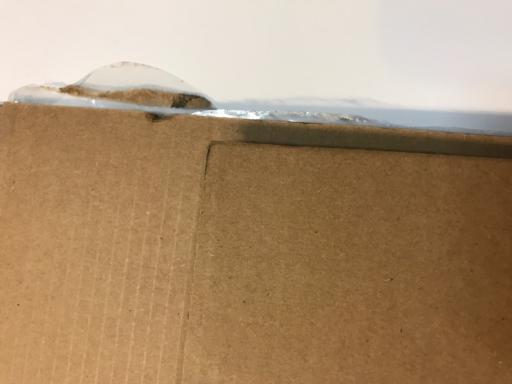
Waste category: cardboard